Endoscopic laser cordectomy

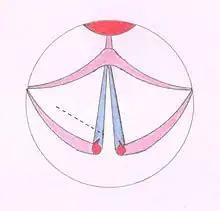
The image is showing cordotomy incision(grey dotted line) on the posterior part of the right vocal cord.

Surgery is performed under the effect of general anesthesia. The correct position of the patient is mandatory for the ideal introduction of laryngoscope. Preferably the patient should lie flat on the operating table without any head ring or sand bag beneath the shoulders. Before introduction of the laryngoscope, dental plate should be put in place. After tracheotomy, with a laser-safe endotracheal tube the patient is intubated with an ample exposition of the glottis. A small laser-protected endotracheal tube is placed in case there is no pre-existing tracheotomy.